Haripriya Banoth

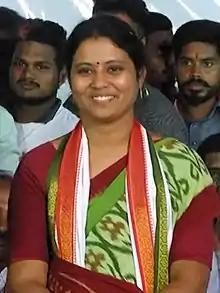
Banoth campaigning at Yellandu in 2018

Haripriya Banoth (née Badavath; born 1 May 1985) is an Indian politician from Telangana. She won the 2018 Telangana Legislative Assembly Election from constituency on a Congress ticket but later shifted to BRS. At the age of 33 when elected, Banoth was the youngest member of the Telangana Legislative Assembly. Now, the youngest member of the Telangana Legislative Assembly is Mynampally Rohit Rao.